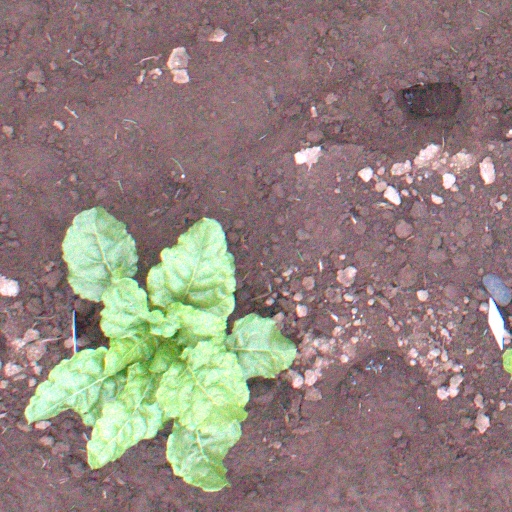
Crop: sugar beet